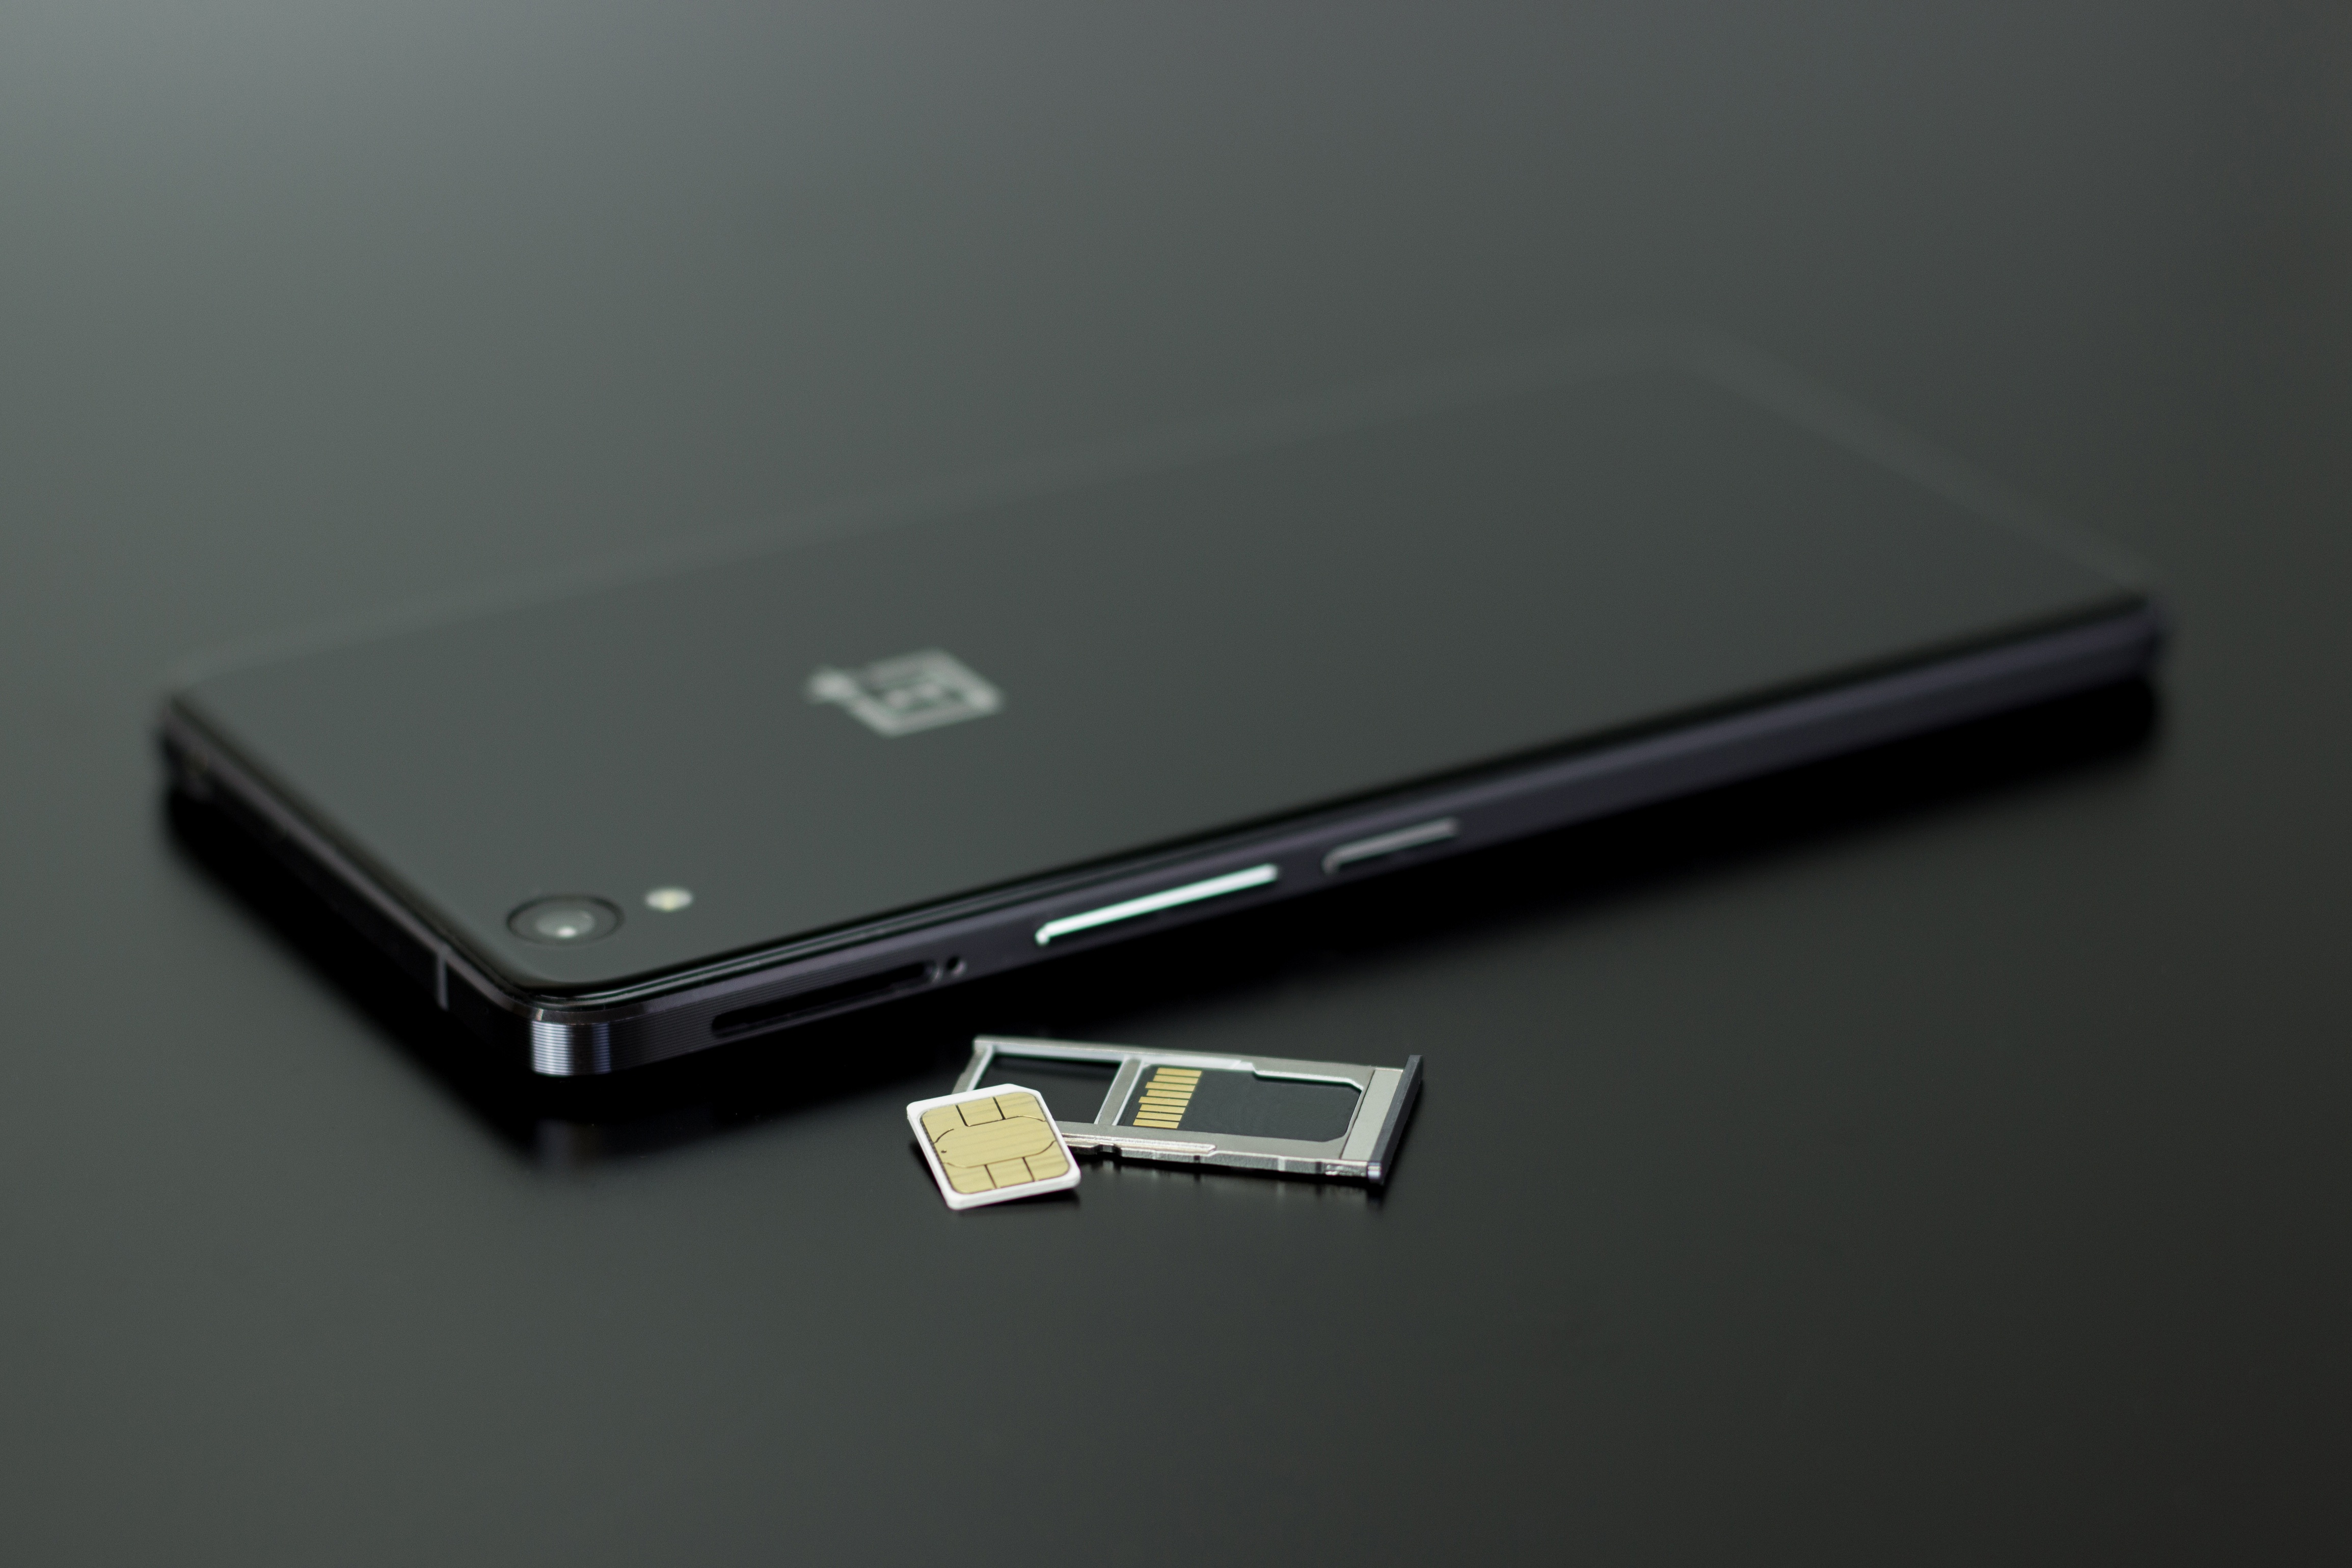
laptop, smartphone, technology, phone, communication, gadget, mobile phone, electronics, multimedia, android, oneplus, sim card, memory card, android phone, electronic device, oneplusone smartphone, micro simcard